Let's Get to It

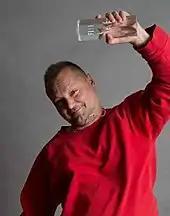
German fashion photographer Jürgen Teller ("pictured in 2013") shot the album cover.

Music critics identified "Let's Get to It" as a genre-spanning record, departing from the predominantly teen pop sound of Minogue's early works. Minogue stated her songs on the album ranging from "big band swing stuff to a more soulful kind of thing", and more sophisticated dance music. Chris True of AllMusic found the songs have "heavy breathing effects" and are as danceable as "Rhythm of Love". Sal Cinquemani of "Slant Magazine" and Lee Barron noted the sounds of R&B, hip hop, new jack swing, and house are featured prominently on "Let's Get to It". Nathan Wood of Foxtel's MaxTV called the album "a musical exploration". He felt Minogue's fondness for dance music began to emerge on the album, with forays into house and techno.